Gottfried Curio

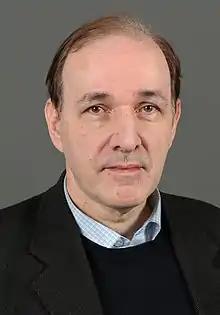
Curio in 2020

Gottfried Justus Immanuel Curio (born 2 September 1960 in West Berlin) is a German politician for the Alternative for Germany (AfD) and since 2017 member of the Bundestag. Before that, he was teaching and a researcher as a habilitated physicist at several universities.